SS Reina del Mar (1955)

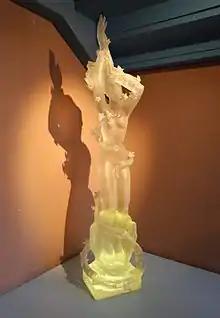
Arthur Fleischmann, "Birth of Aphrodite", was displayed in the Embarcation Hall

Launched on 7 June 1955, it offered modern amenities, like private plumbing in passenger cabins and air-conditioning throughout the ship. It was designed to carry freight and passengers, with first, cabin and tourist class accommodations. A perspex statue of Aphrodite, "Birth of Aphrodite", which was carved by Arthur Fleischmann stood in the Embarcation Hall.